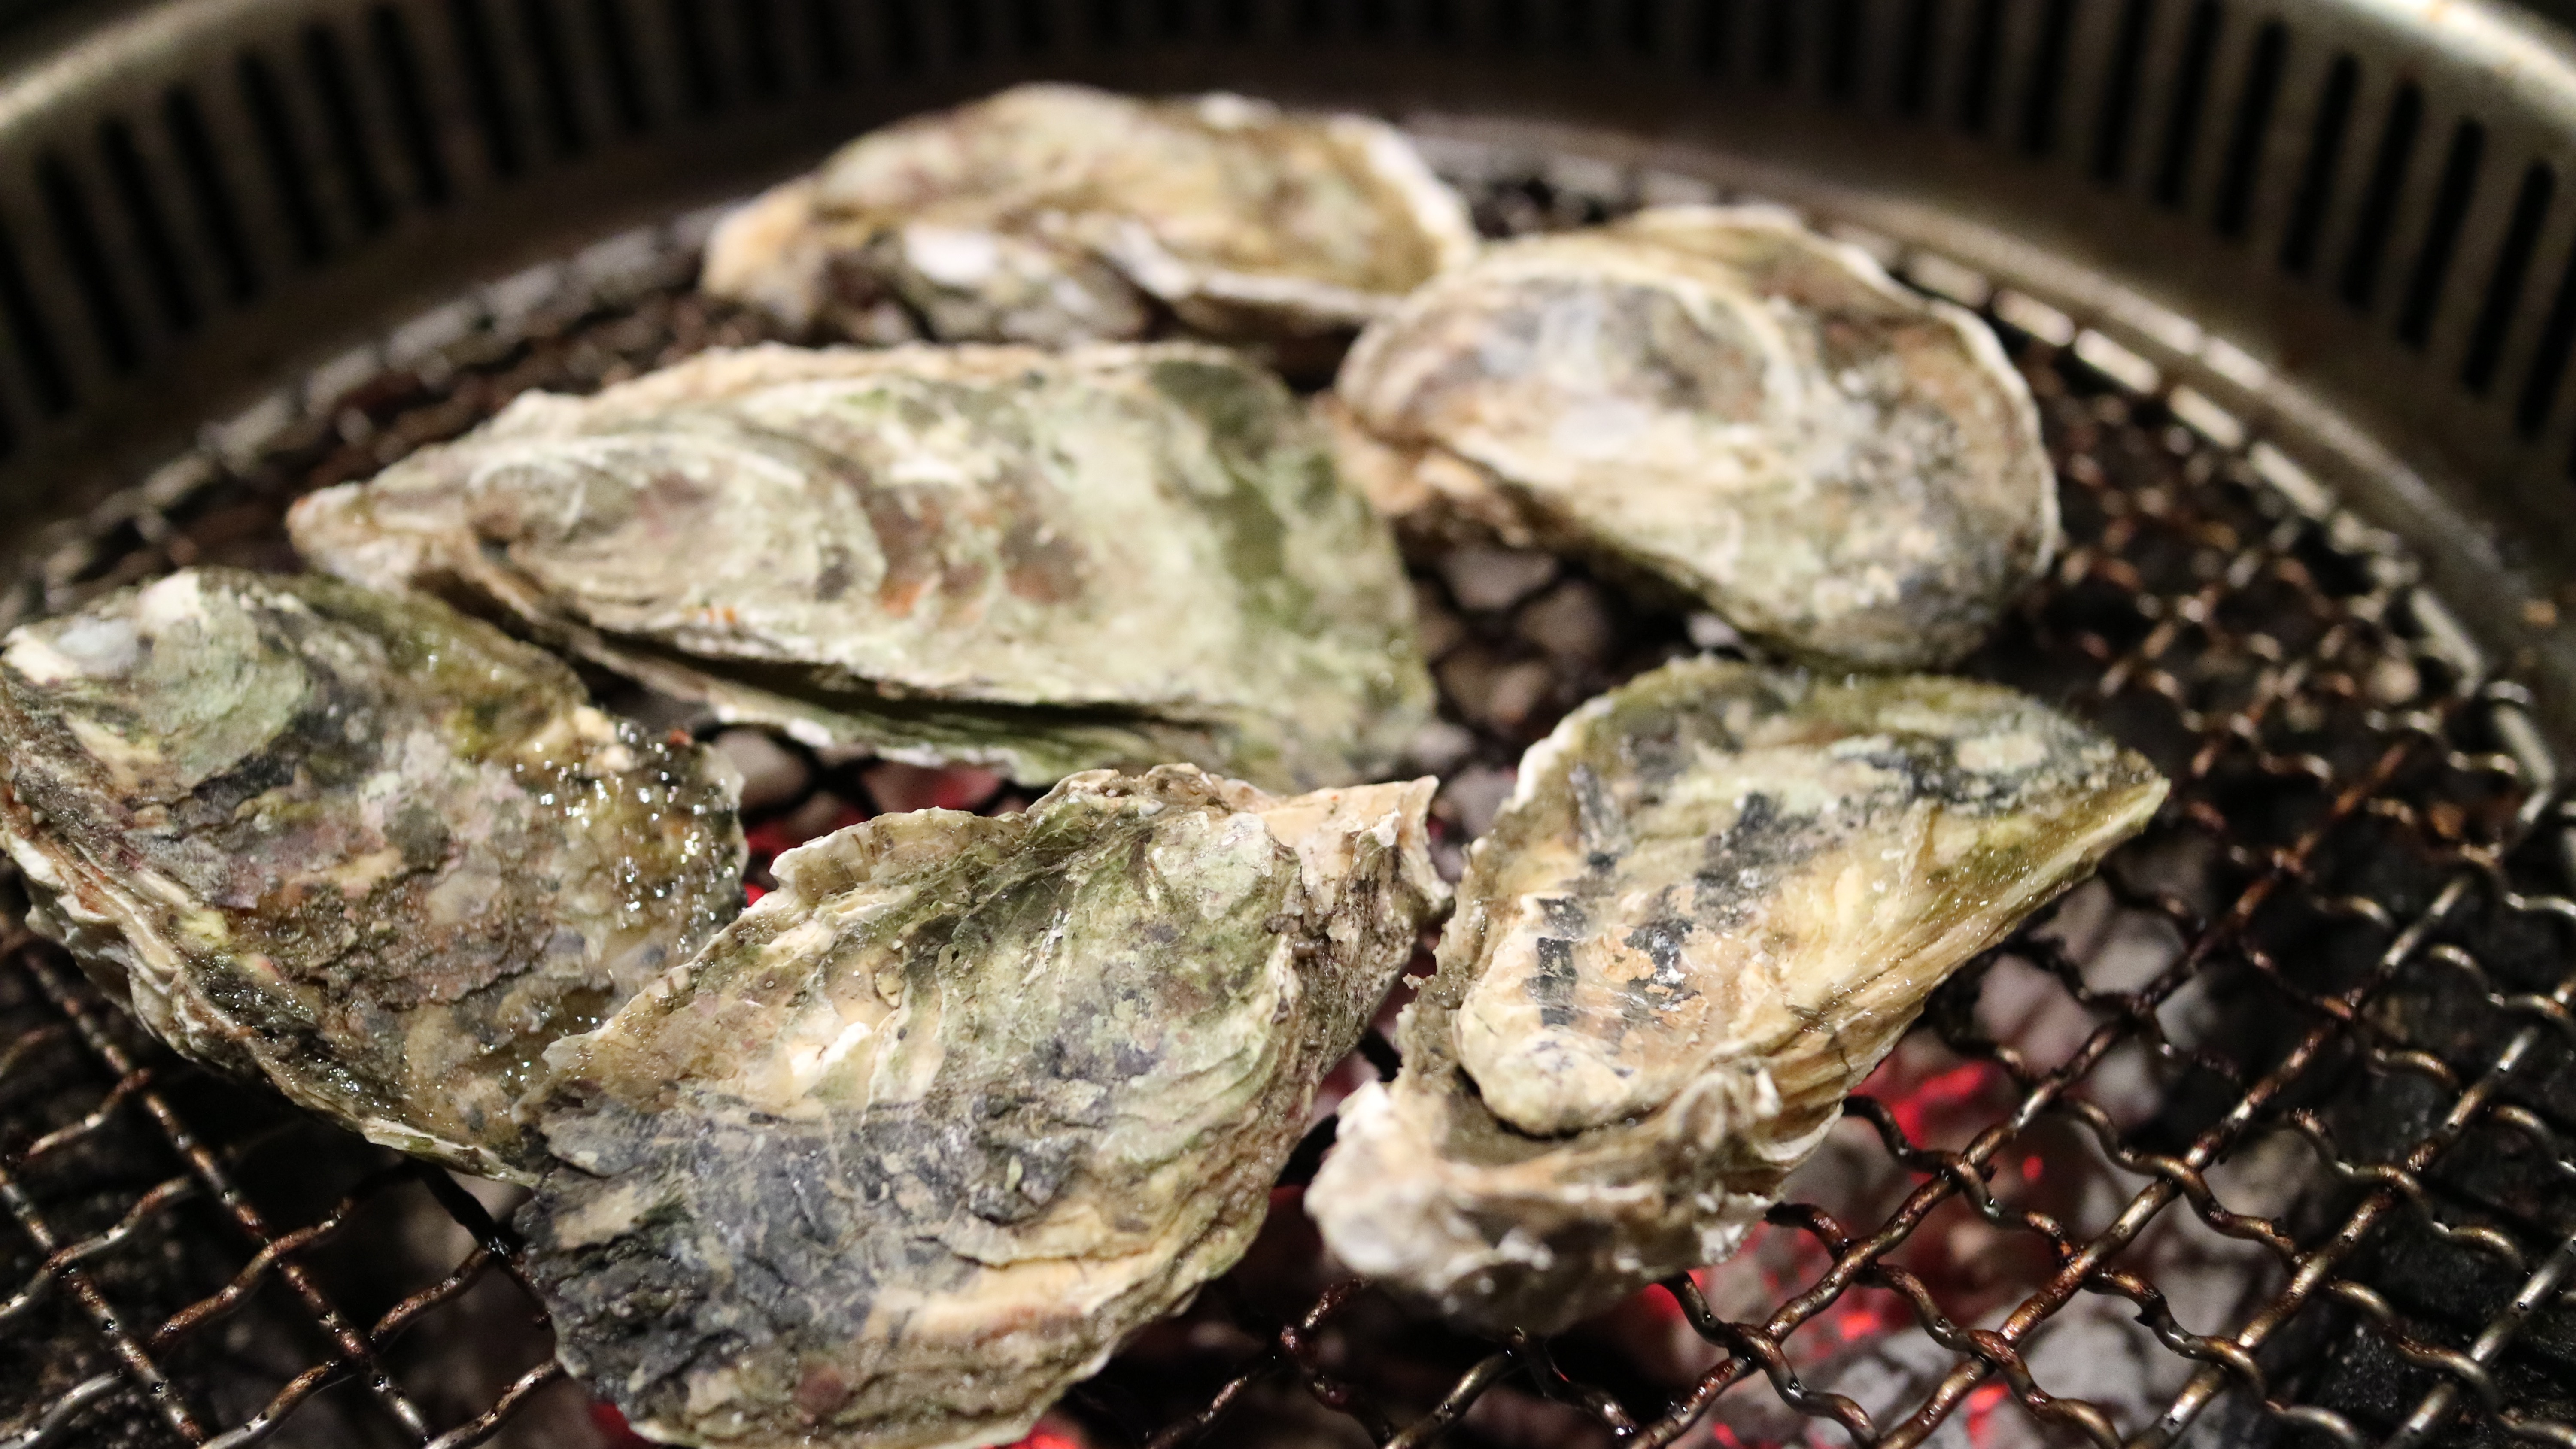
dish, food, oyster, seafood, fish, barbecue, shell, invertebrate, mussel, cockle, clams, dry bay, sea products, human action, clams oysters mussels and scallops, animal source foods